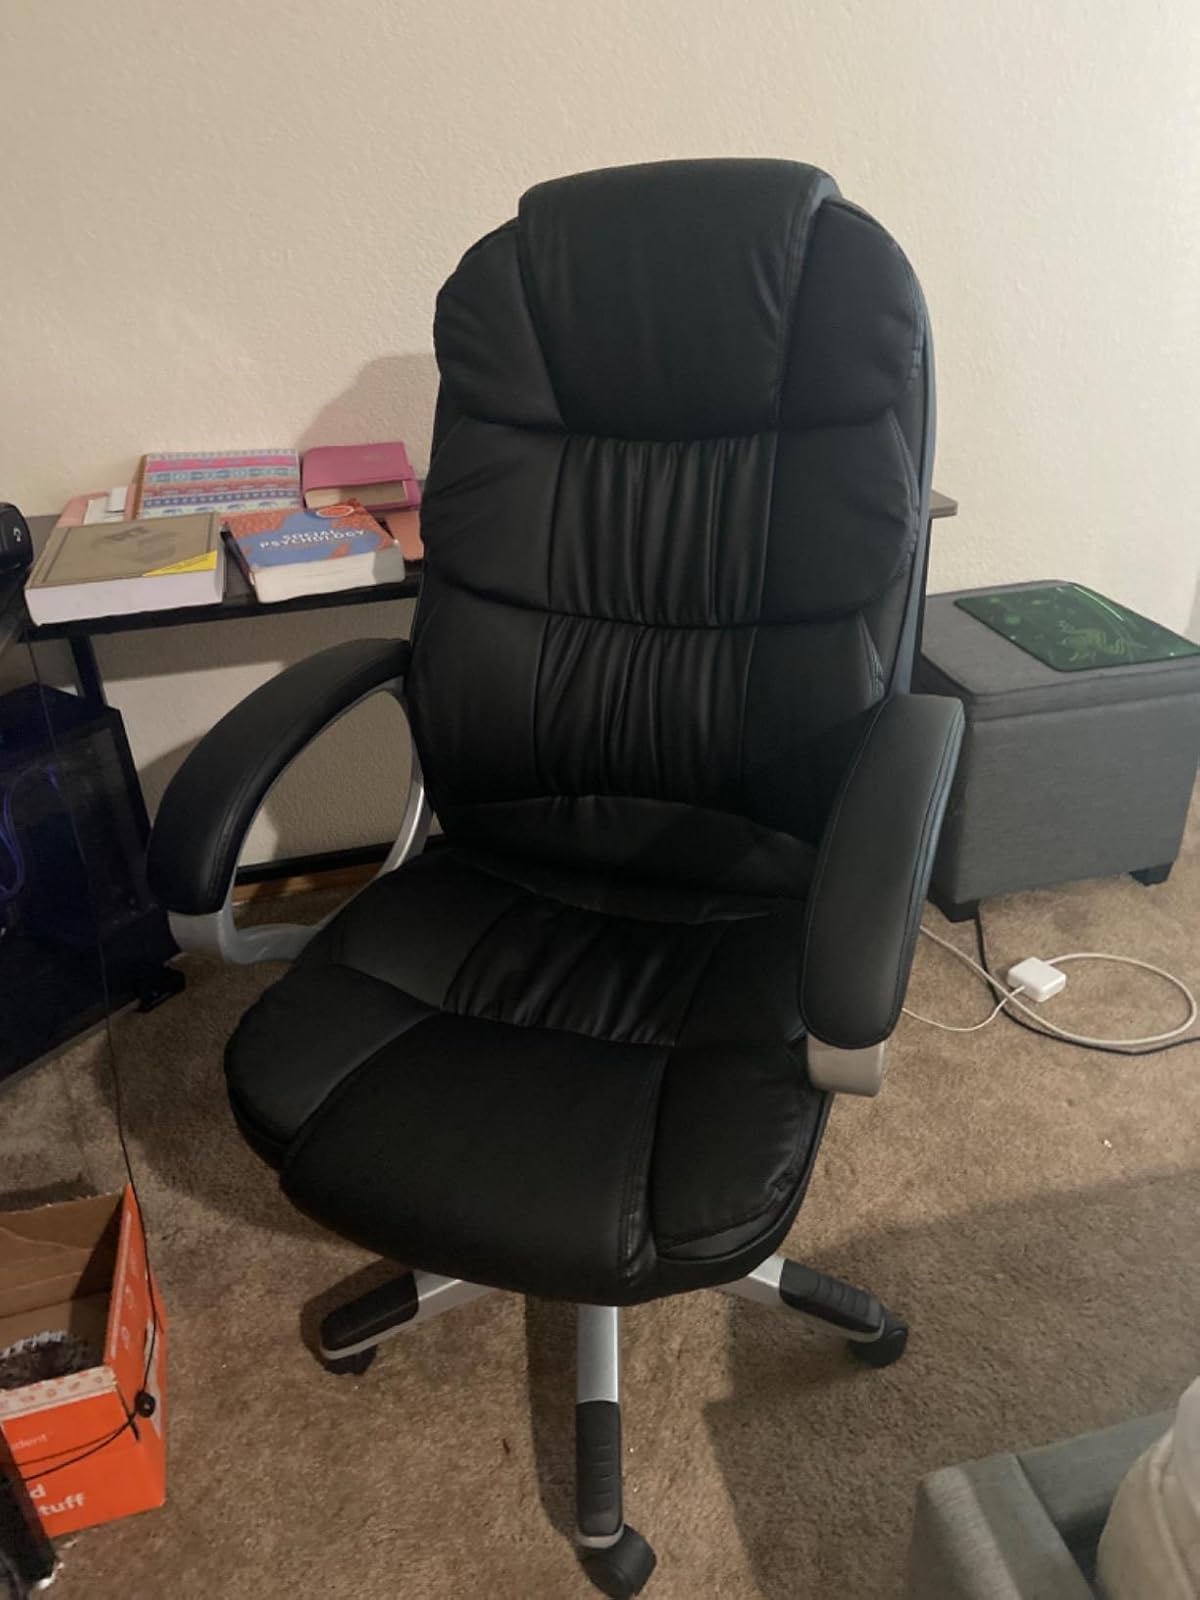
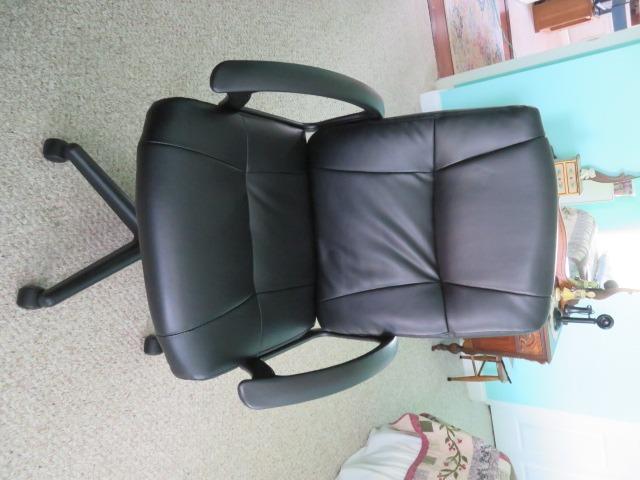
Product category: items_chair
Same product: no